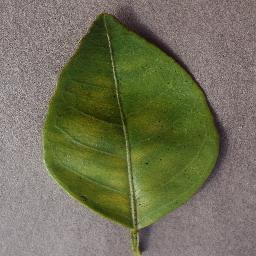
Label: Orange___Haunglongbing_(Citrus_greening)